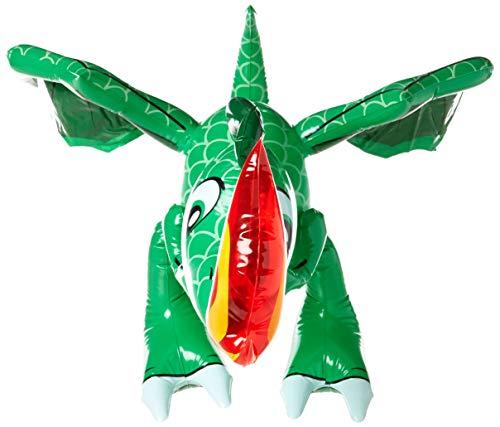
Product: Rhode island novelty - Inflatable Dragon
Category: Toys & Games | Sports & Outdoor Play | Pools & Water Toys | Pool Rafts & Inflatable Ride-ons
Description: Inspire creative play.
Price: $5.40